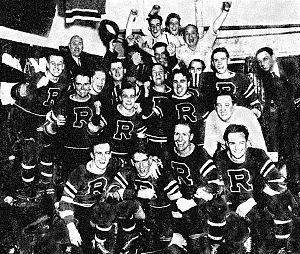
Les Ramblers de Philadelphie sont deux franchises professionnelles de hockey sur glace qui ont joué à Philadelphie en Pennsylvanie aux États-Unis. Les deux éditions ont joué dans la patinoire : Philadelphia Arena.
La saison 1938-1939 est la troisième saison de la Ligue américaine de hockey qui porte encore le nom d'International-American Hockey League. La ligue voit l'arrivée des Bears de Hershey comme huitième équipe et à l'issue de la saison régulière ils sont premiers de la division Ouest alors que les Ramblers de Philadelphie dominent celle de l'Est et toute l'IAHL. Les Ramblers sont battus en finale par les Barons de Cleveland.